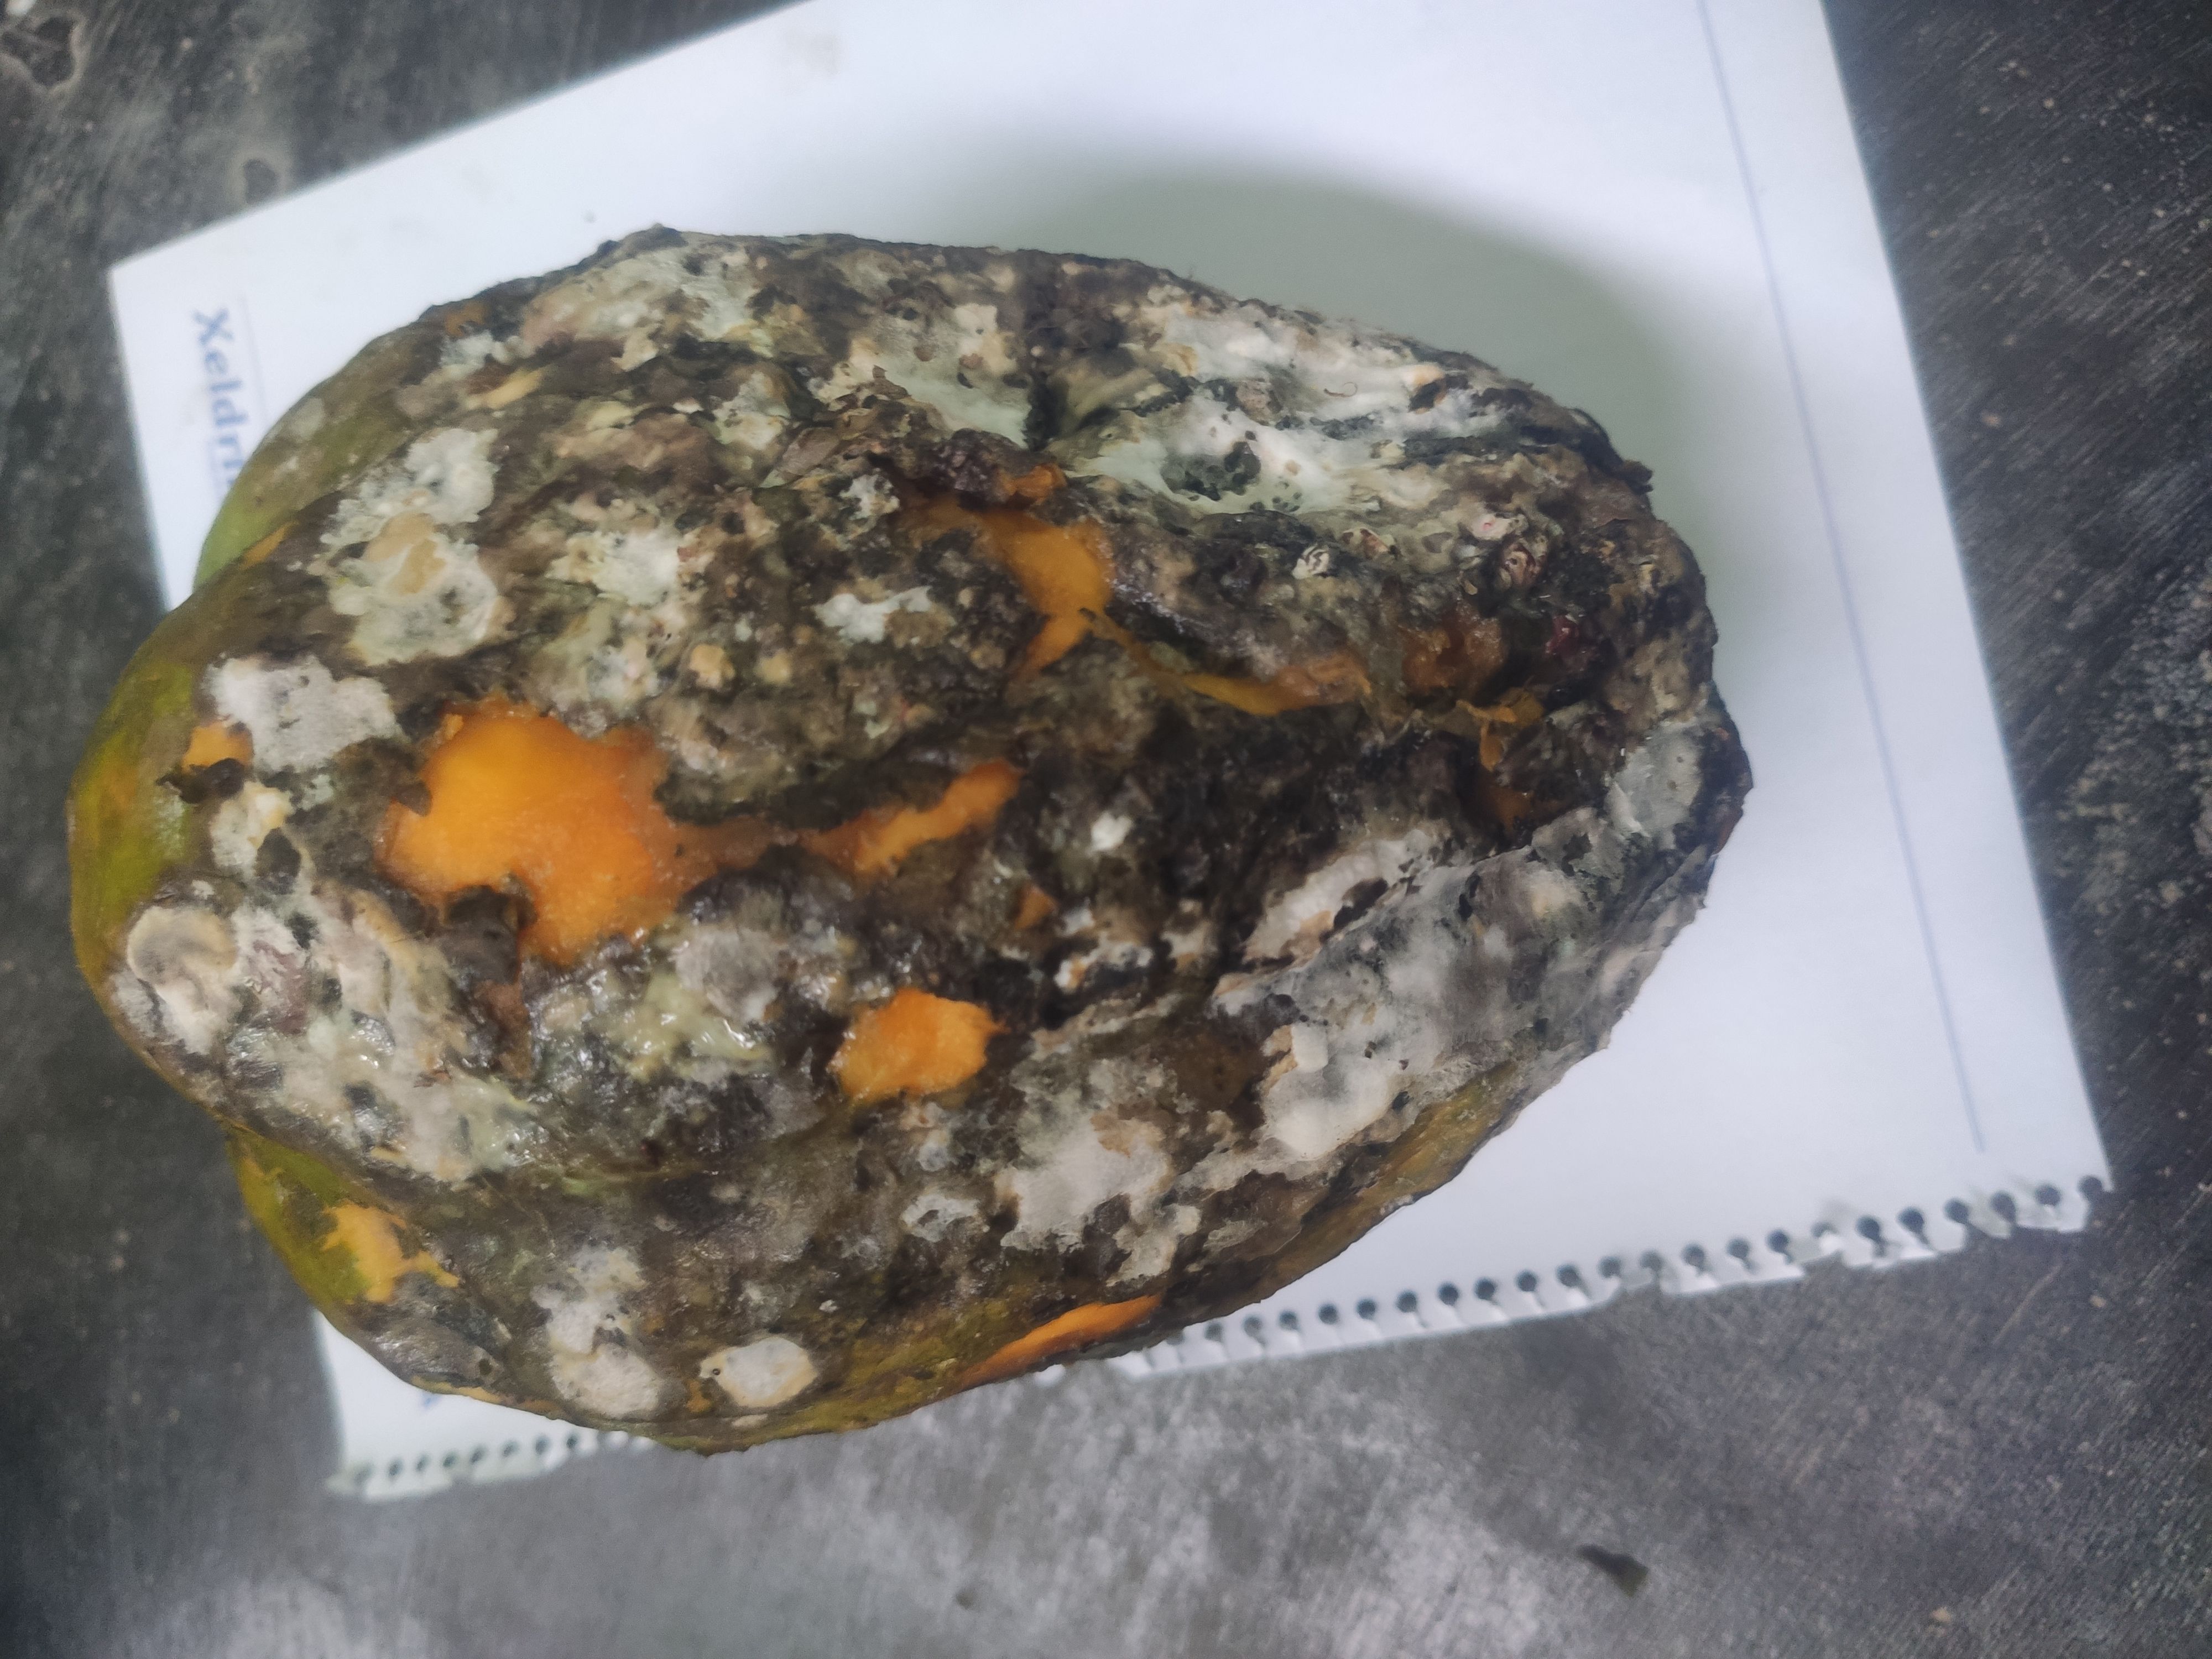
Fruit: papayas
Grade: 3rd-grade